Treehouse of Horror XXXIII

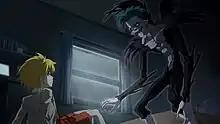
A still from "Death Tome" featuring the Shinigami "Steve Johnson" confronting Lisa, animated in the style of the "Death Note" anime.

The animation for the "Death Tome" sequence was done by DR Movie, a South Korean studio that assisted with the animation for the original "Death Note". Director Rob Oliver was having difficulty designing the characters in the animation style of "Death Note" and would have made the designs simpler than the original. Writer Carolyn Omine directed the DR Movie team.